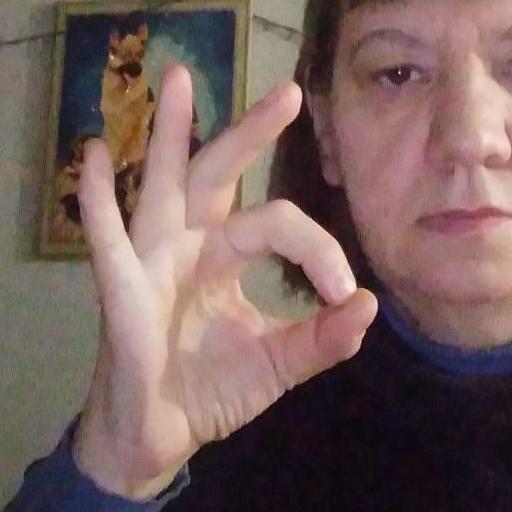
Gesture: ok